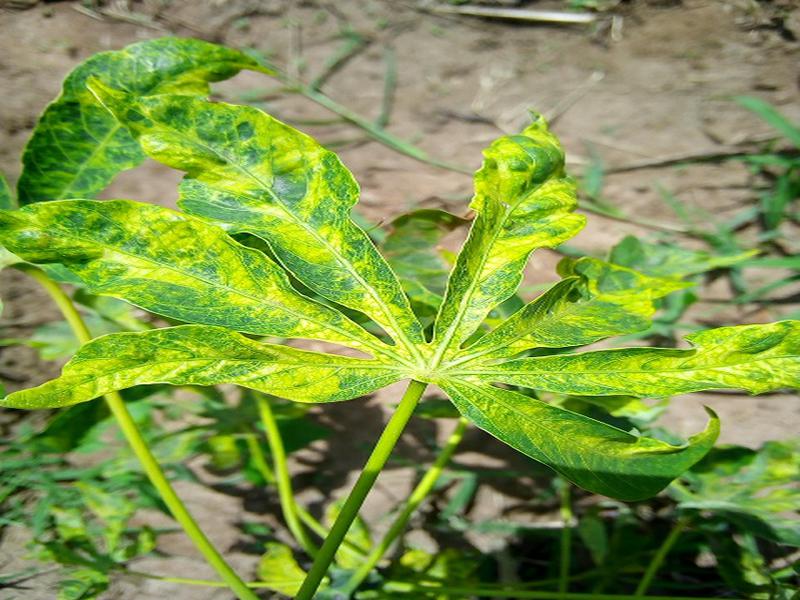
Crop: cassava
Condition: mosaic_disease